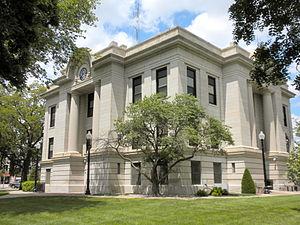
La ville de Phillipsburg est le siège du comté de Phillips, situé dans le Kansas, aux États-Unis.